Statue of Roberto Clemente (New York City)

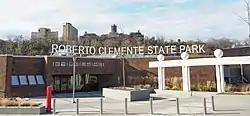
Roberto Clemente State Park, the park named for Clemente, where his statue was unveiled in 2013

After Clemente's death in a plane crash in 1972 and his election to the Baseball Hall of Fame in 1973, the first Latin American ever to be elected, the Harlem River State Park in the Bronx, the center of the Nuyorican community in New York City, was renamed to Roberto Clemente State Park in his honor. An annual "Roberto Clemente Week" is also held at the park.